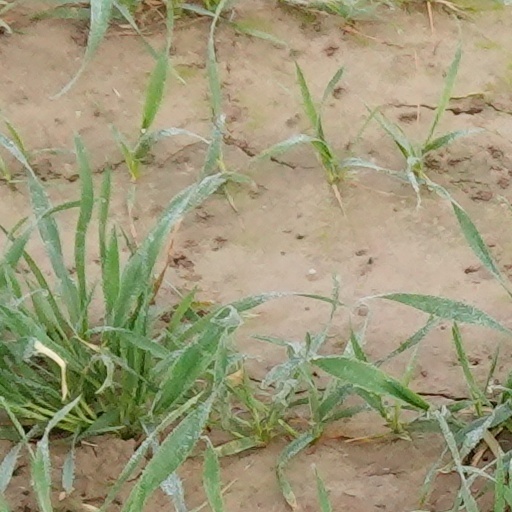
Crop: wheat